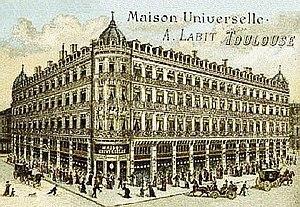
Toulouse 1877, rue Lafayette (G.) et 47 rue Alsace Lorraine (D.) - La Maison Universelle, ou Grand Bazar, d'Antoine Labit.
La rue d'Alsace-Lorraine est l'une des principales voies de Toulouse. Comme la rue Saint-Rome, c'est la principale voie commerçante de la ville. Elle est également, avec la rue Ozenne et la rue de Metz, une des principales artères haussmanniennes de la Ville Rose.
Antoine Labit est un entrepreneur et négociant toulousain.
Toulouse, est une commune du Sud-Ouest de la France. Capitale au Vᵉ siècle du royaume wisigoth, une des capitales du royaume d'Aquitaine, capitale du comté de Toulouse fondé en 852 par Raimond Iᵉʳ et capitale historique du Languedoc, elle est aujourd'hui le chef-lieu de la région d'Occitanie, du département de la Haute-Garonne, et le siège de Toulouse Métropole. Elle était également le chef-lieu de l'ancienne région Midi-Pyrénées jusqu'à sa disparition au 1ᵉʳ janvier 2016.